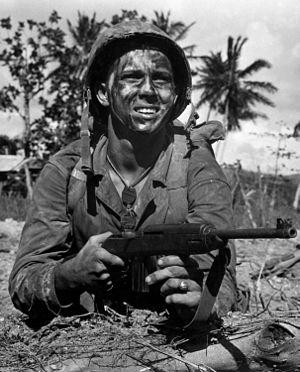
La carabine M1 produite par Winchester ainsi que de nombreuses autres firmes américaines dont Inland qui en est le plus grand fabricant, est l'arme individuelle la plus produite par les États-Unis durant la Seconde Guerre mondiale, avec 6 332 000 exemplaires construits à la fin du conflit.